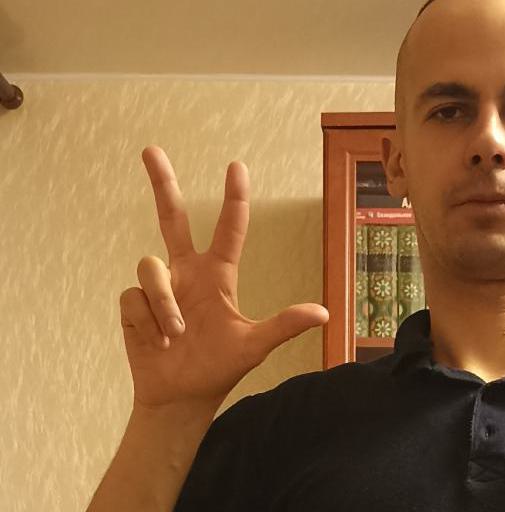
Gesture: three2